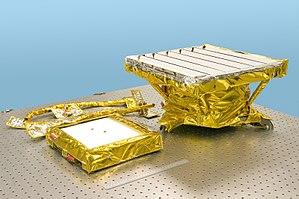
Chandrayaan-1 qui était destinée à mettre une sonde spatiale en orbite autour de la Lune durant deux ans pour tester les capacités technologiques de l'Inde dans l'espace et pour ramener des informations scientifiques portant sur les caractéristiques de la surface lunaire. La sonde spatiale d'une masse de 1380 kilogrammes emporte 11 instruments dont la moitié sont fournis par la NASA et l'Agence spatiale européenne. Chandrayaan-1 est placée en orbite le 22 octobre 2008 par un lanceur PSLV-C qui décolle depuis le centre spatial Satish-Dhawan. Elle s'insère en orbite lunaire le 8 novembre 2008 et commence alors à recueillir des données scientifiques. Neuf mois après le décollage, les opérateurs à terre perdent le contact avec la sonde spatiale. Les instruments de celle-ci ont permis néanmoins de recueillir des données scientifiques de qualité notamment l'observation de concentrations d'eau en surface qui serait d'origine interne.
Le Moon Mineralogy Mapper est l'un des deux instruments qui constituent la contribution de la NASA à la première mission spatiale indienne vers la Lune : Chandrayaan-1. Cette mission s'est déroulée en octobre 2008.